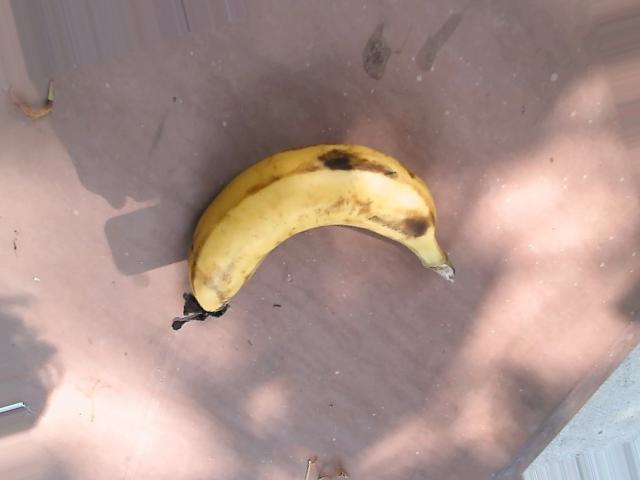
Label: Ripe_Banana